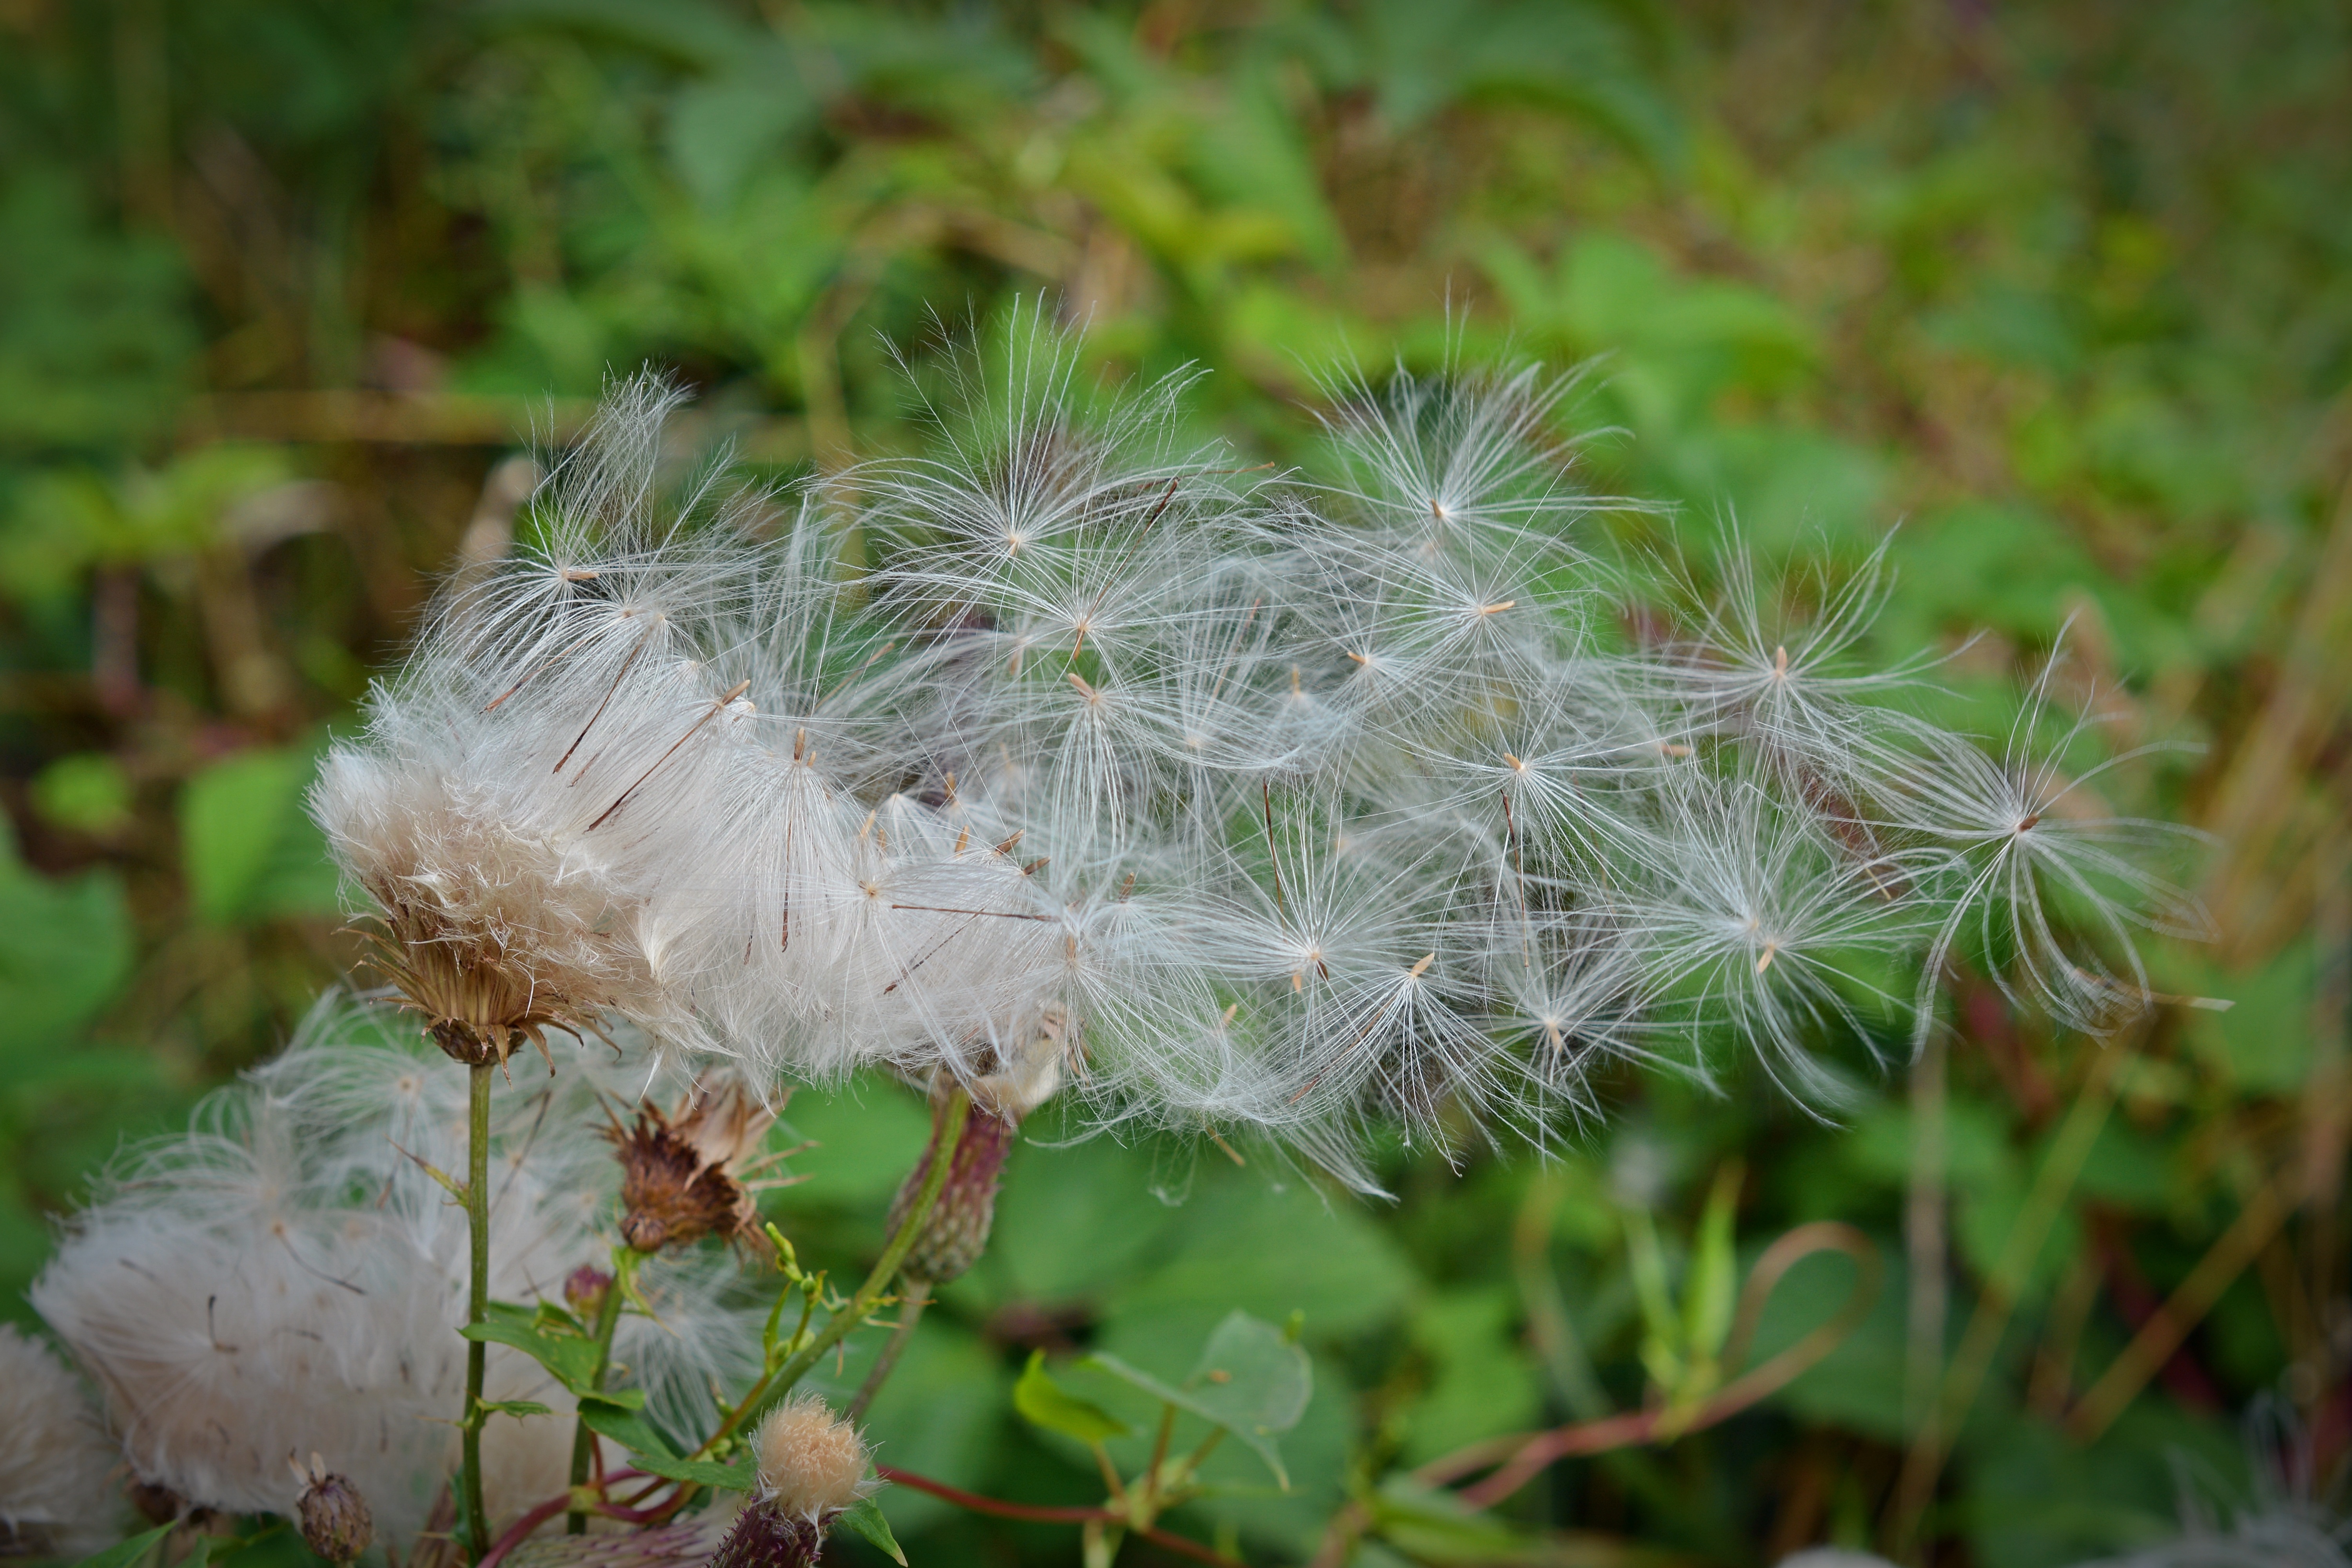
nature, grass, plant, meadow, dandelion, leaf, flower, botany, close, flora, fauna, wild flower, wildflower, close up, pointed flower, seeds, thistle, soft, reproduction, multiplication, macro photography, flying seeds, flowering plant, daisy family, plant stem, land plant, thorns spines and prickles